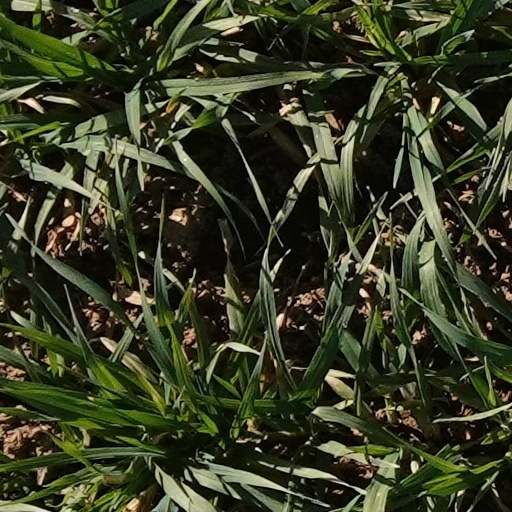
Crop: wheat